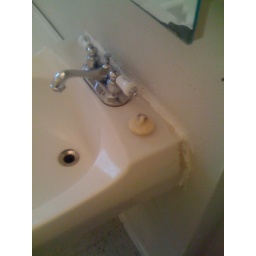
caulk around bathroom sink